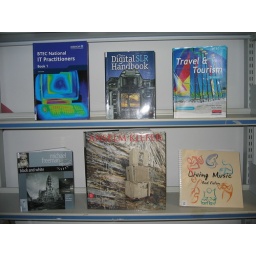
Move your mouse over each book cover and click on the link to search the library catalogue.